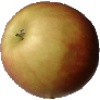
Label: Apple Red 2